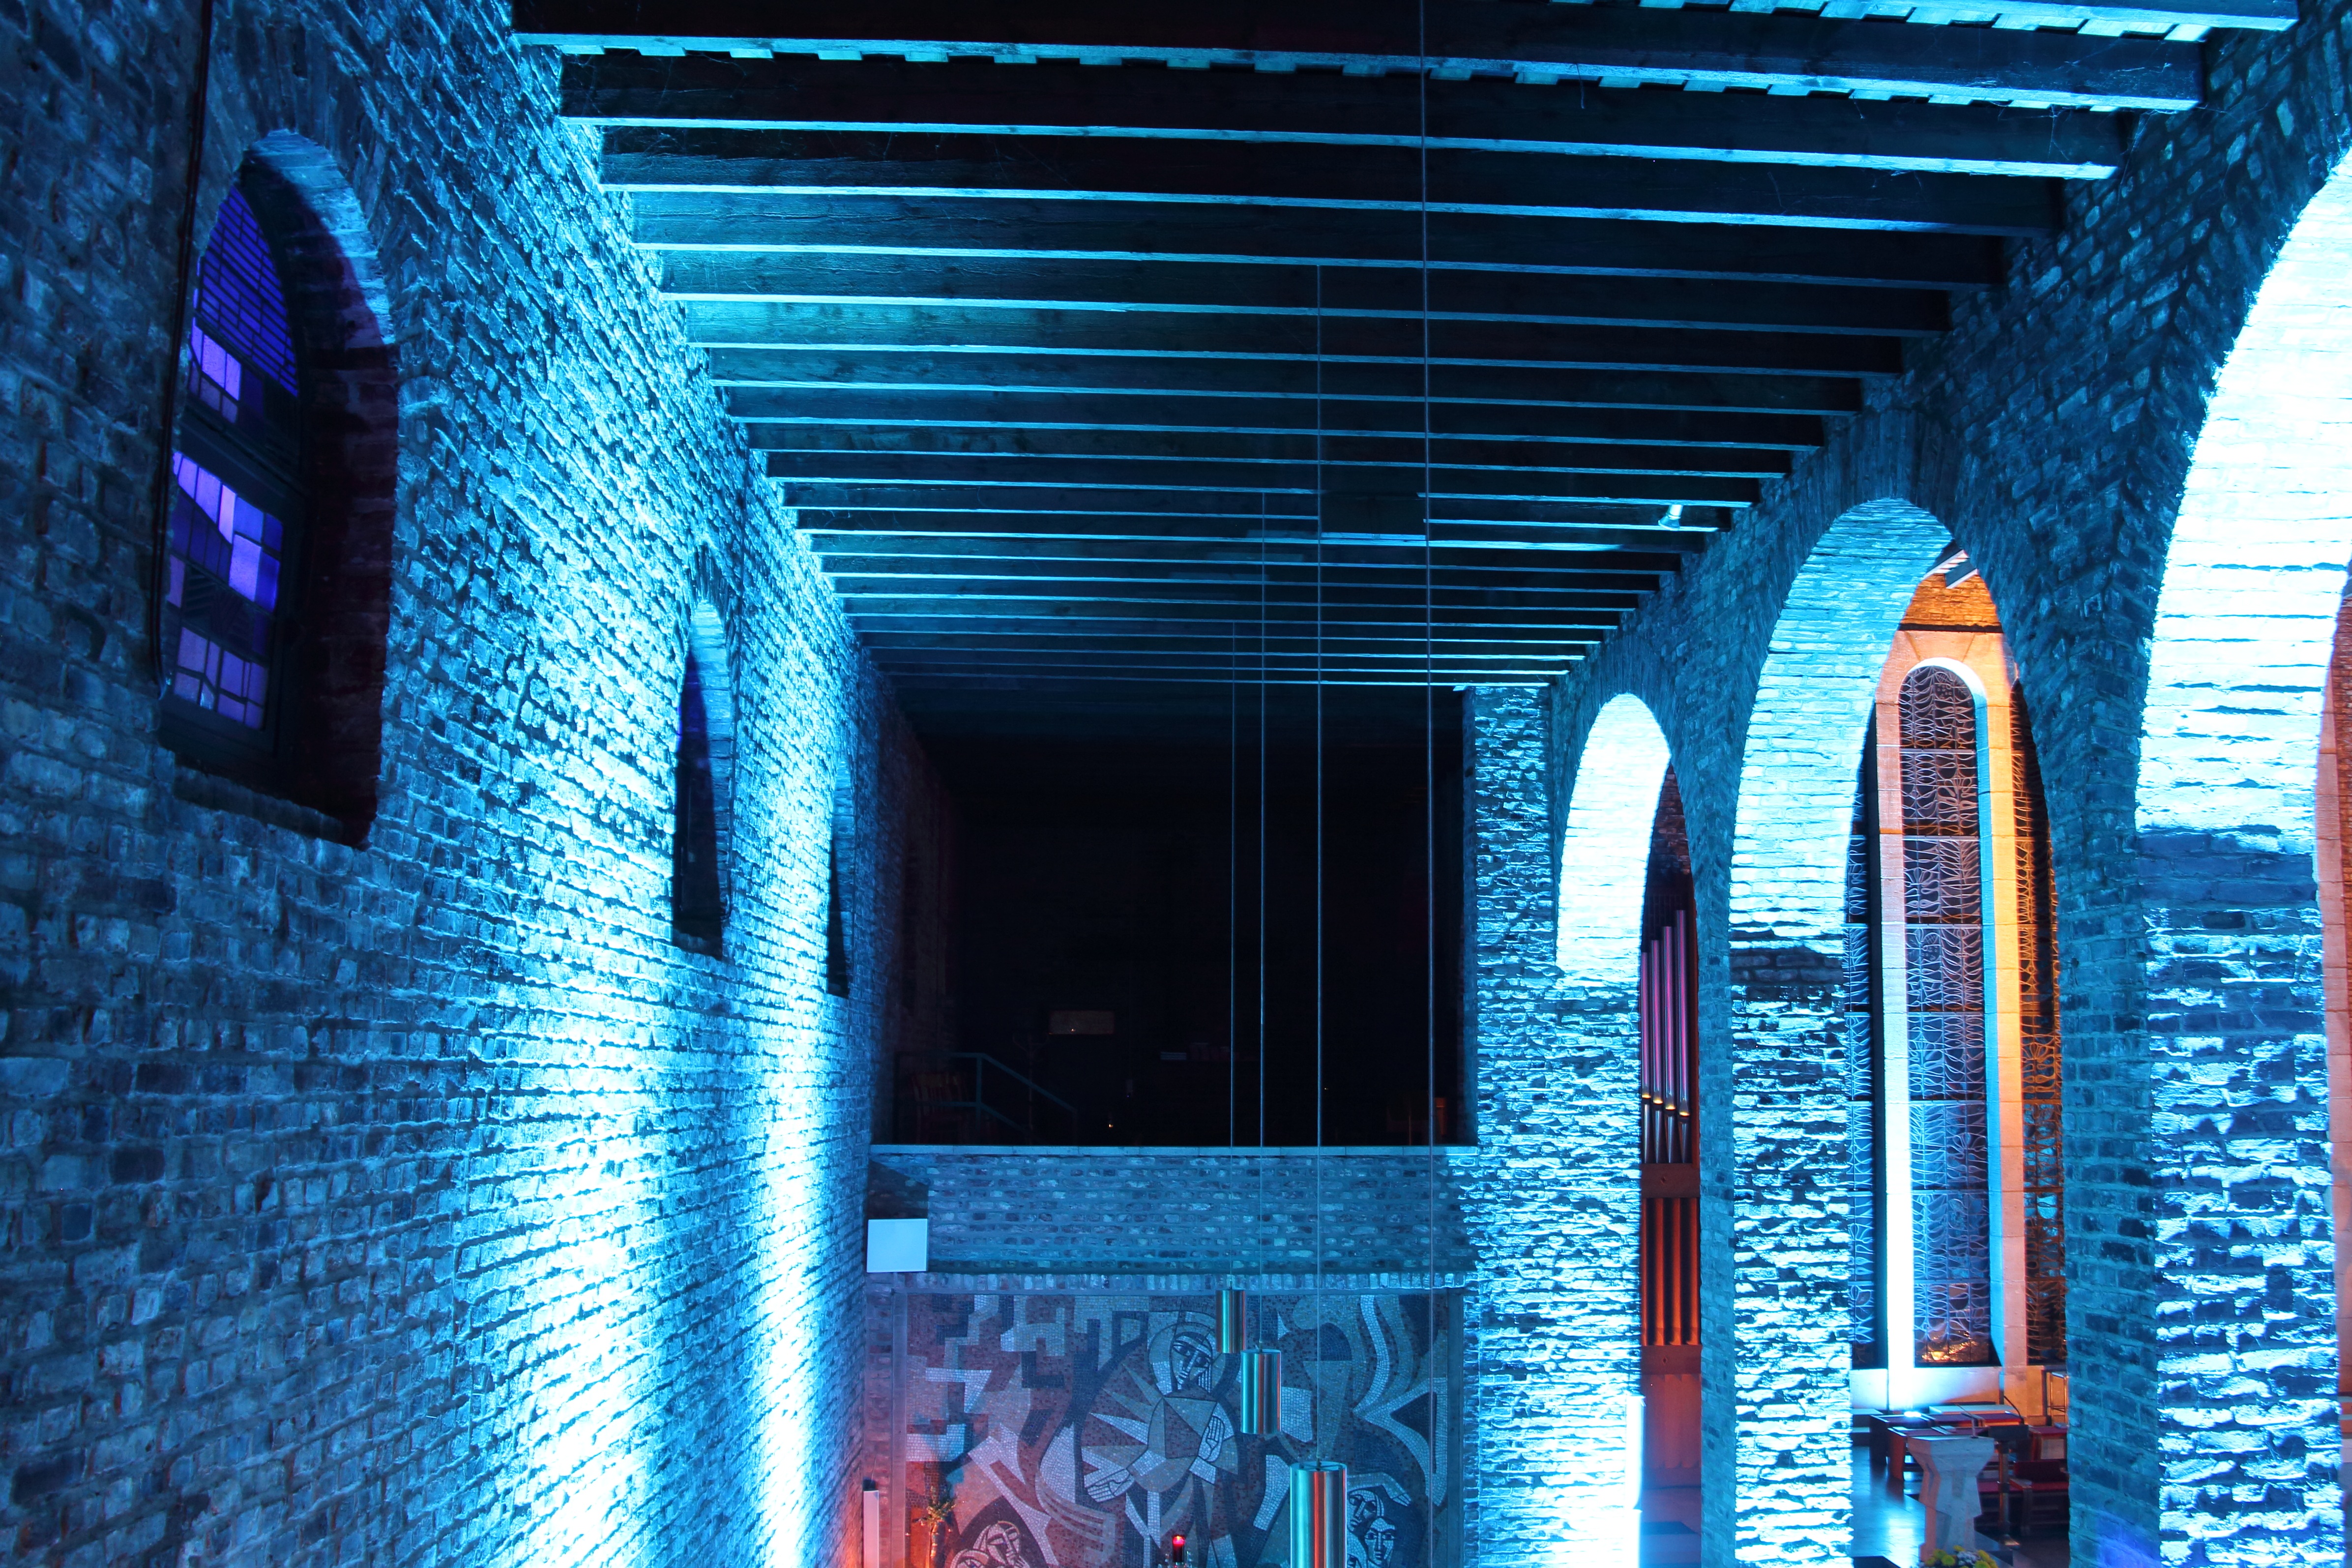
light, architecture, structure, interior, building, skyscraper, arch, color, facade, blue, church, lighting, blanket, interior design, archway, arcade, vault, cloister, gang, columnar, house of worship, light effect